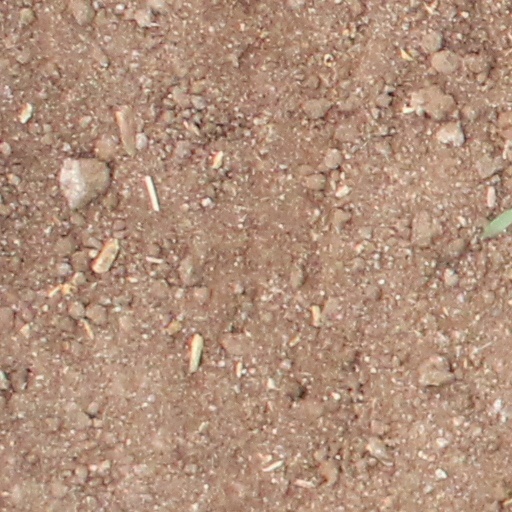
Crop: wheat